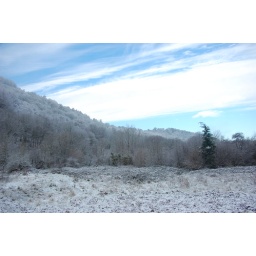
Amazing blue sky over Ynysddu